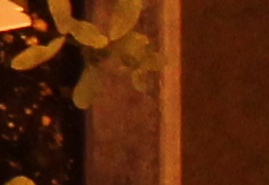
Label: Lentil